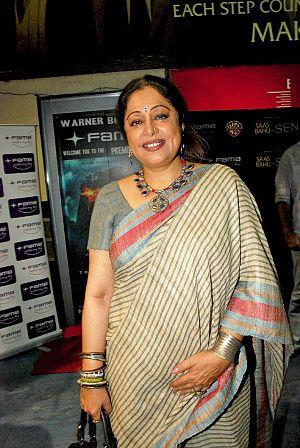
Kiron Kher ou Kirron Kher est une actrice indienne présente au théâtre, au cinéma et à la télévision.